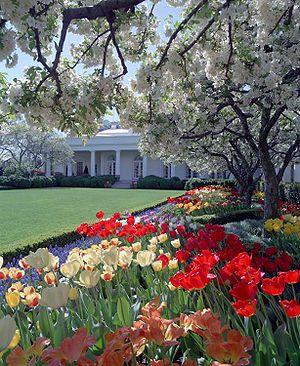
La roseraie de la Maison-Blanche est un jardin jouxtant le bureau ovale et l'aile Ouest de la Maison-Blanche. Ce jardin, qui mesure approximativement 38 mètres de long sur 18 de large, est symétrique du jardin Jacqueline-Kennedy situé sur le côté est du bâtiment.
L'aile Ouest est le nom du bâtiment abritant les bureaux du président des États-Unis. Elle fait partie du complexe de la Maison-Blanche et est située juste à l'ouest de la Résidence exécutive, le corps central, résidentiel et historique de la Maison-Blanche, à laquelle elle est reliée par une colonnade. Moins haute que le bâtiment central et largement dissimulée par les arbres, l'aile Ouest est peu visible de l'extérieur. Elle comprend un rez-de-chaussée/rez-de-jardin où se trouvent les principales pièces dont le bureau ovale et la Cabinet Room, la salle où se réunit le cabinet présidentiel, un petit étage et un sous-sol où se trouve la Situation Room, une salle d'opérations pour gérer les situations d'urgence.